Day Out of Days (film)

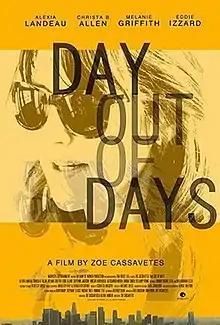
Film poster

Day Out of Days is a 2015 American drama film directed by Zoe Cassavetes and co-written by Cassavetes and Alexia Landeau, who also star in it with Bellamy Young, Eddie Izzard and Alessandro Nivola. It premiered at the 2015 Los Angeles Film Festival to mixed reviews.